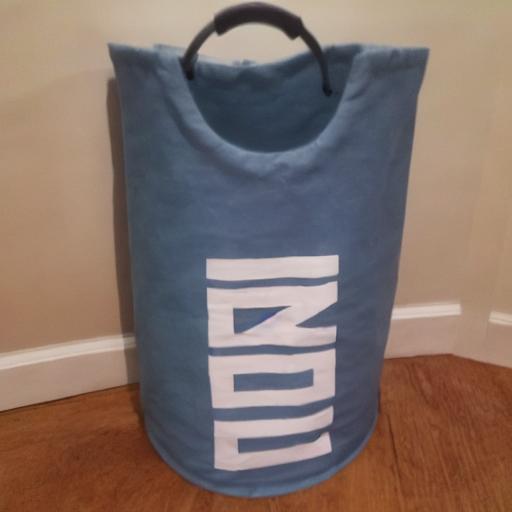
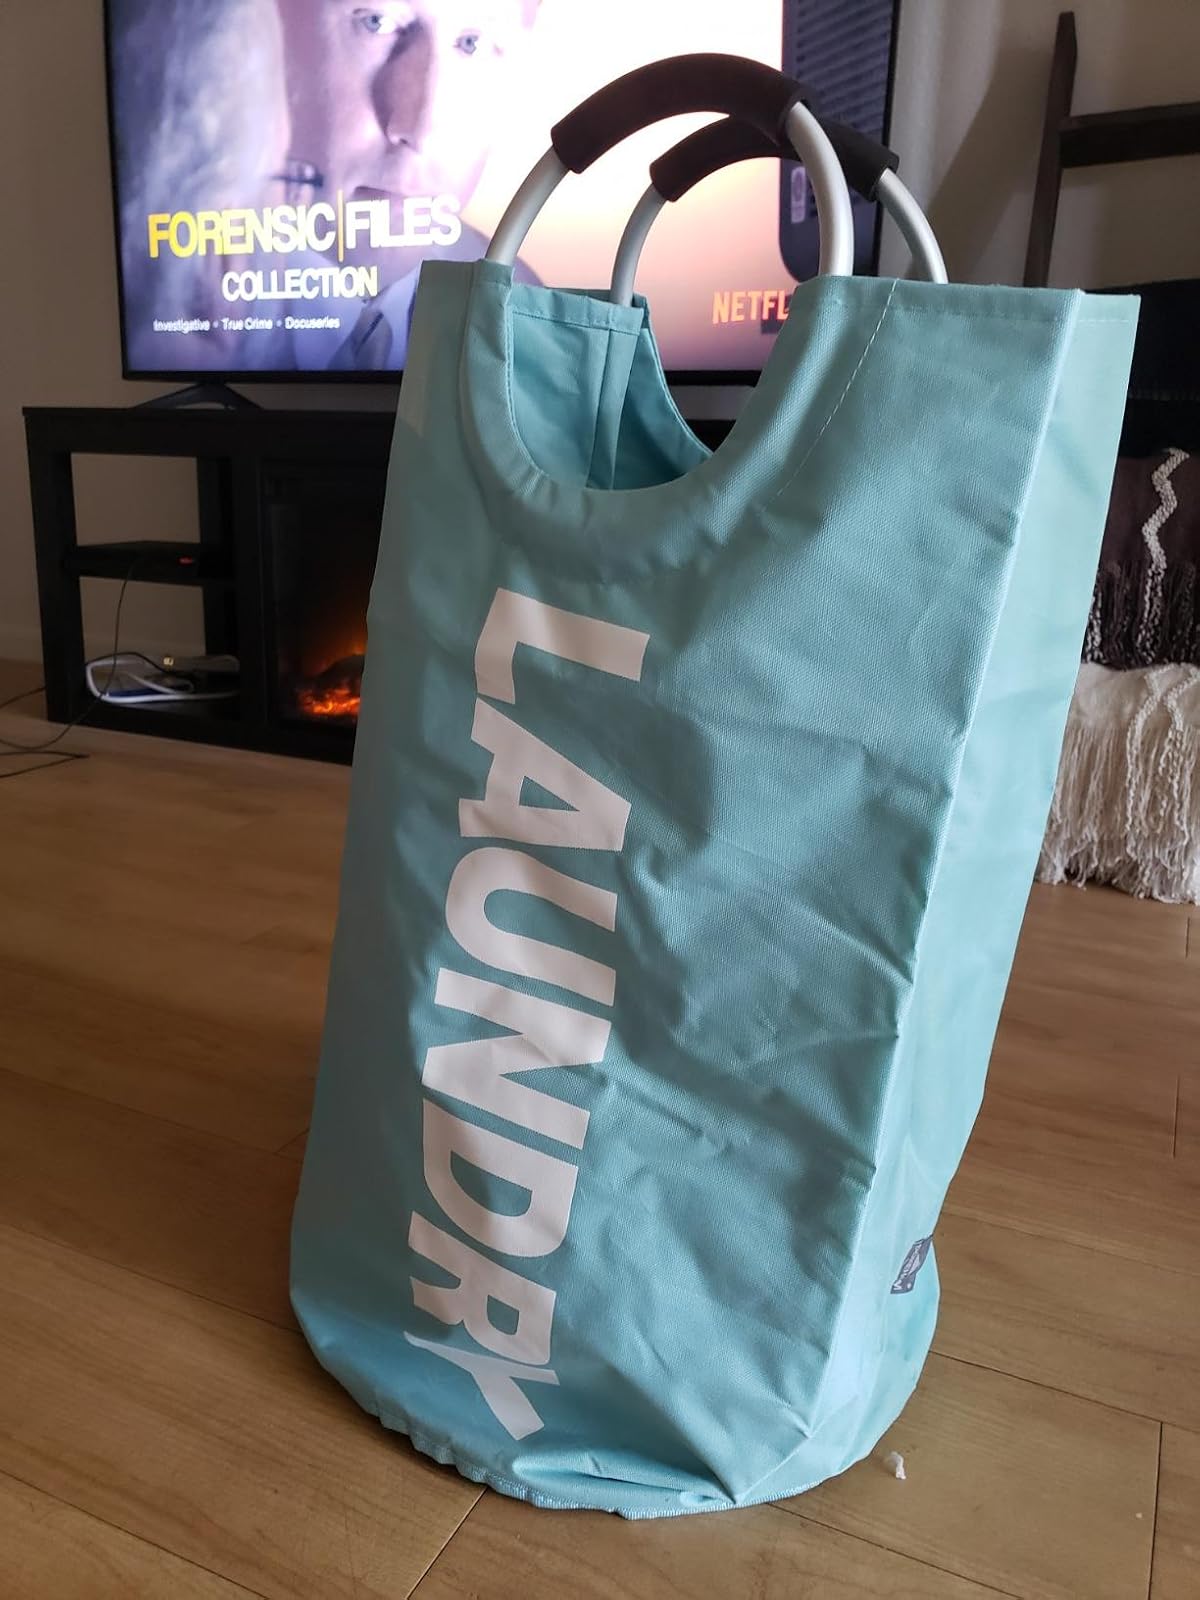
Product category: items_hamper
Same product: no